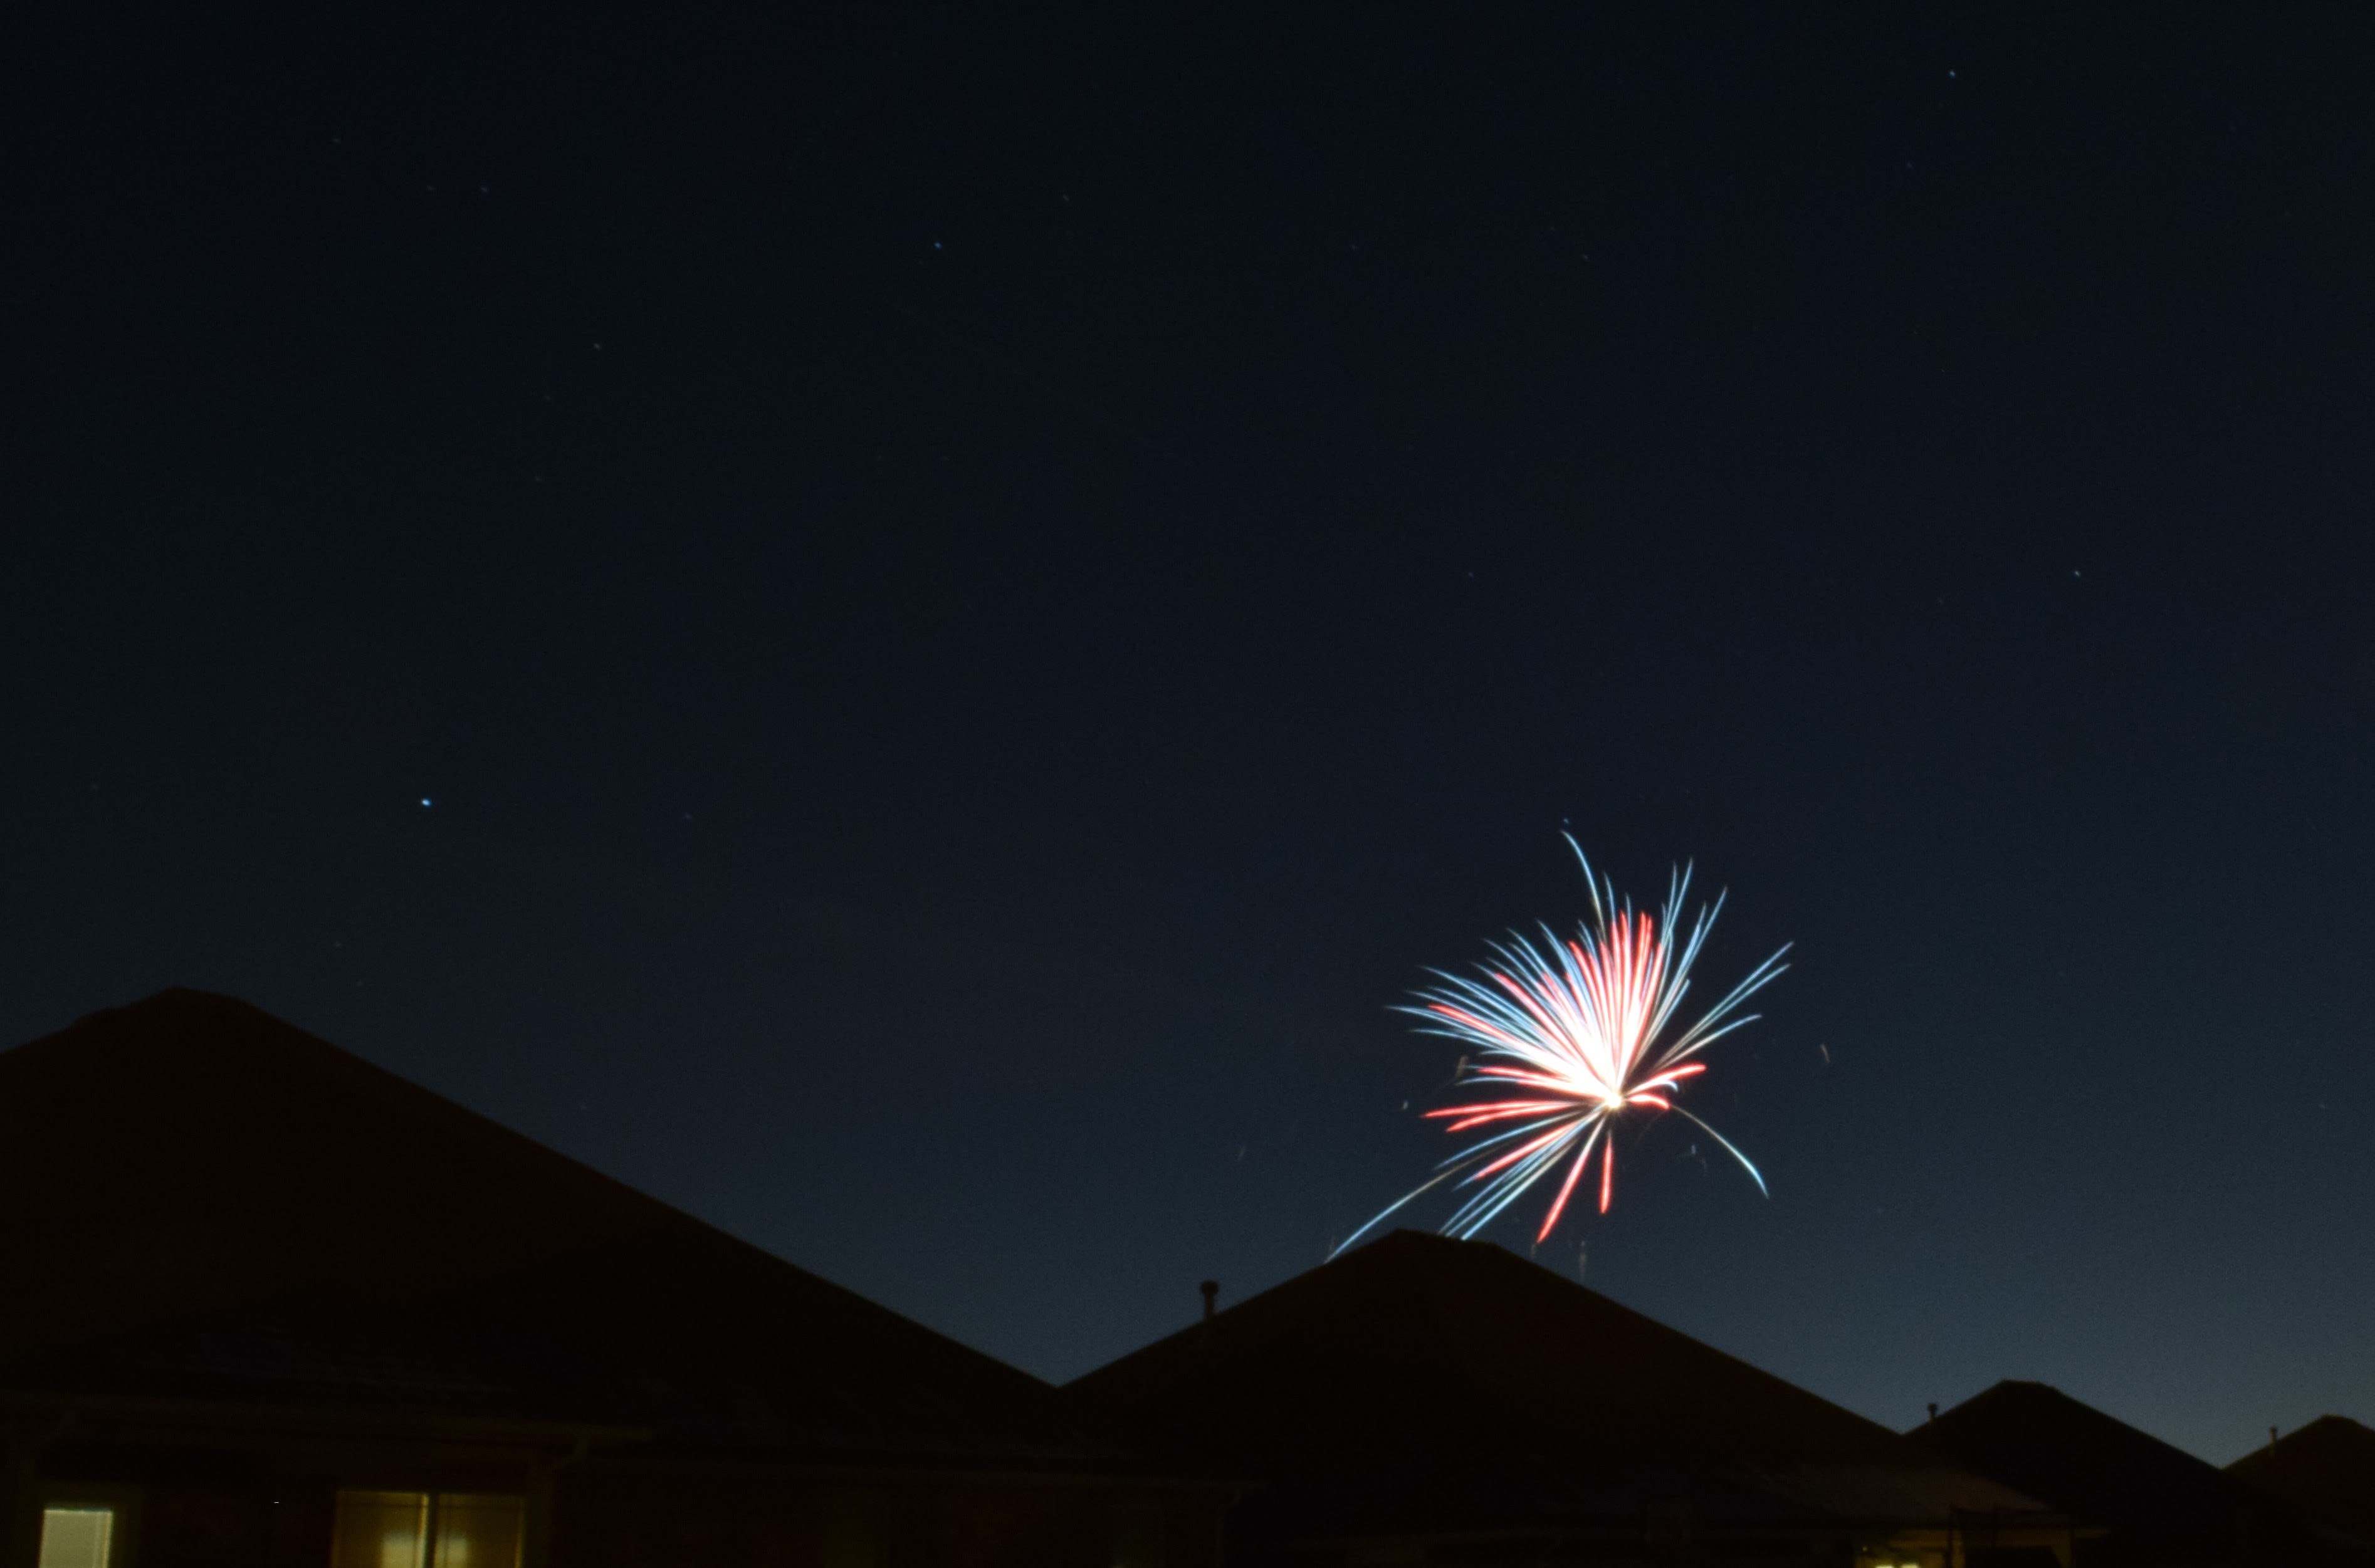
light, sky, night, star, dark, evening, darkness, celebrate, fireworks, display, roofs, atmosphere of earth